Meet Millie

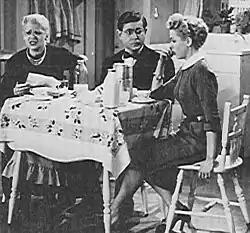
Florence Halop, Marvin Kaplan and Elena Verdugo in "Meet Millie"

Meet Millie, a situation comedy about a wisecracking Manhattan secretary from Brooklyn, made a transition from radio to television in the early 1950s. In the live television version, Mom and Millie were living in Jackson Heights, Queens. The popularity of this series led to a four-year run on CBS Television.